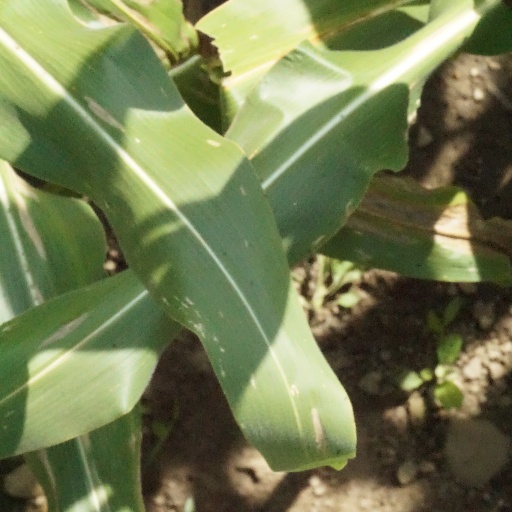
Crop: maize; corn